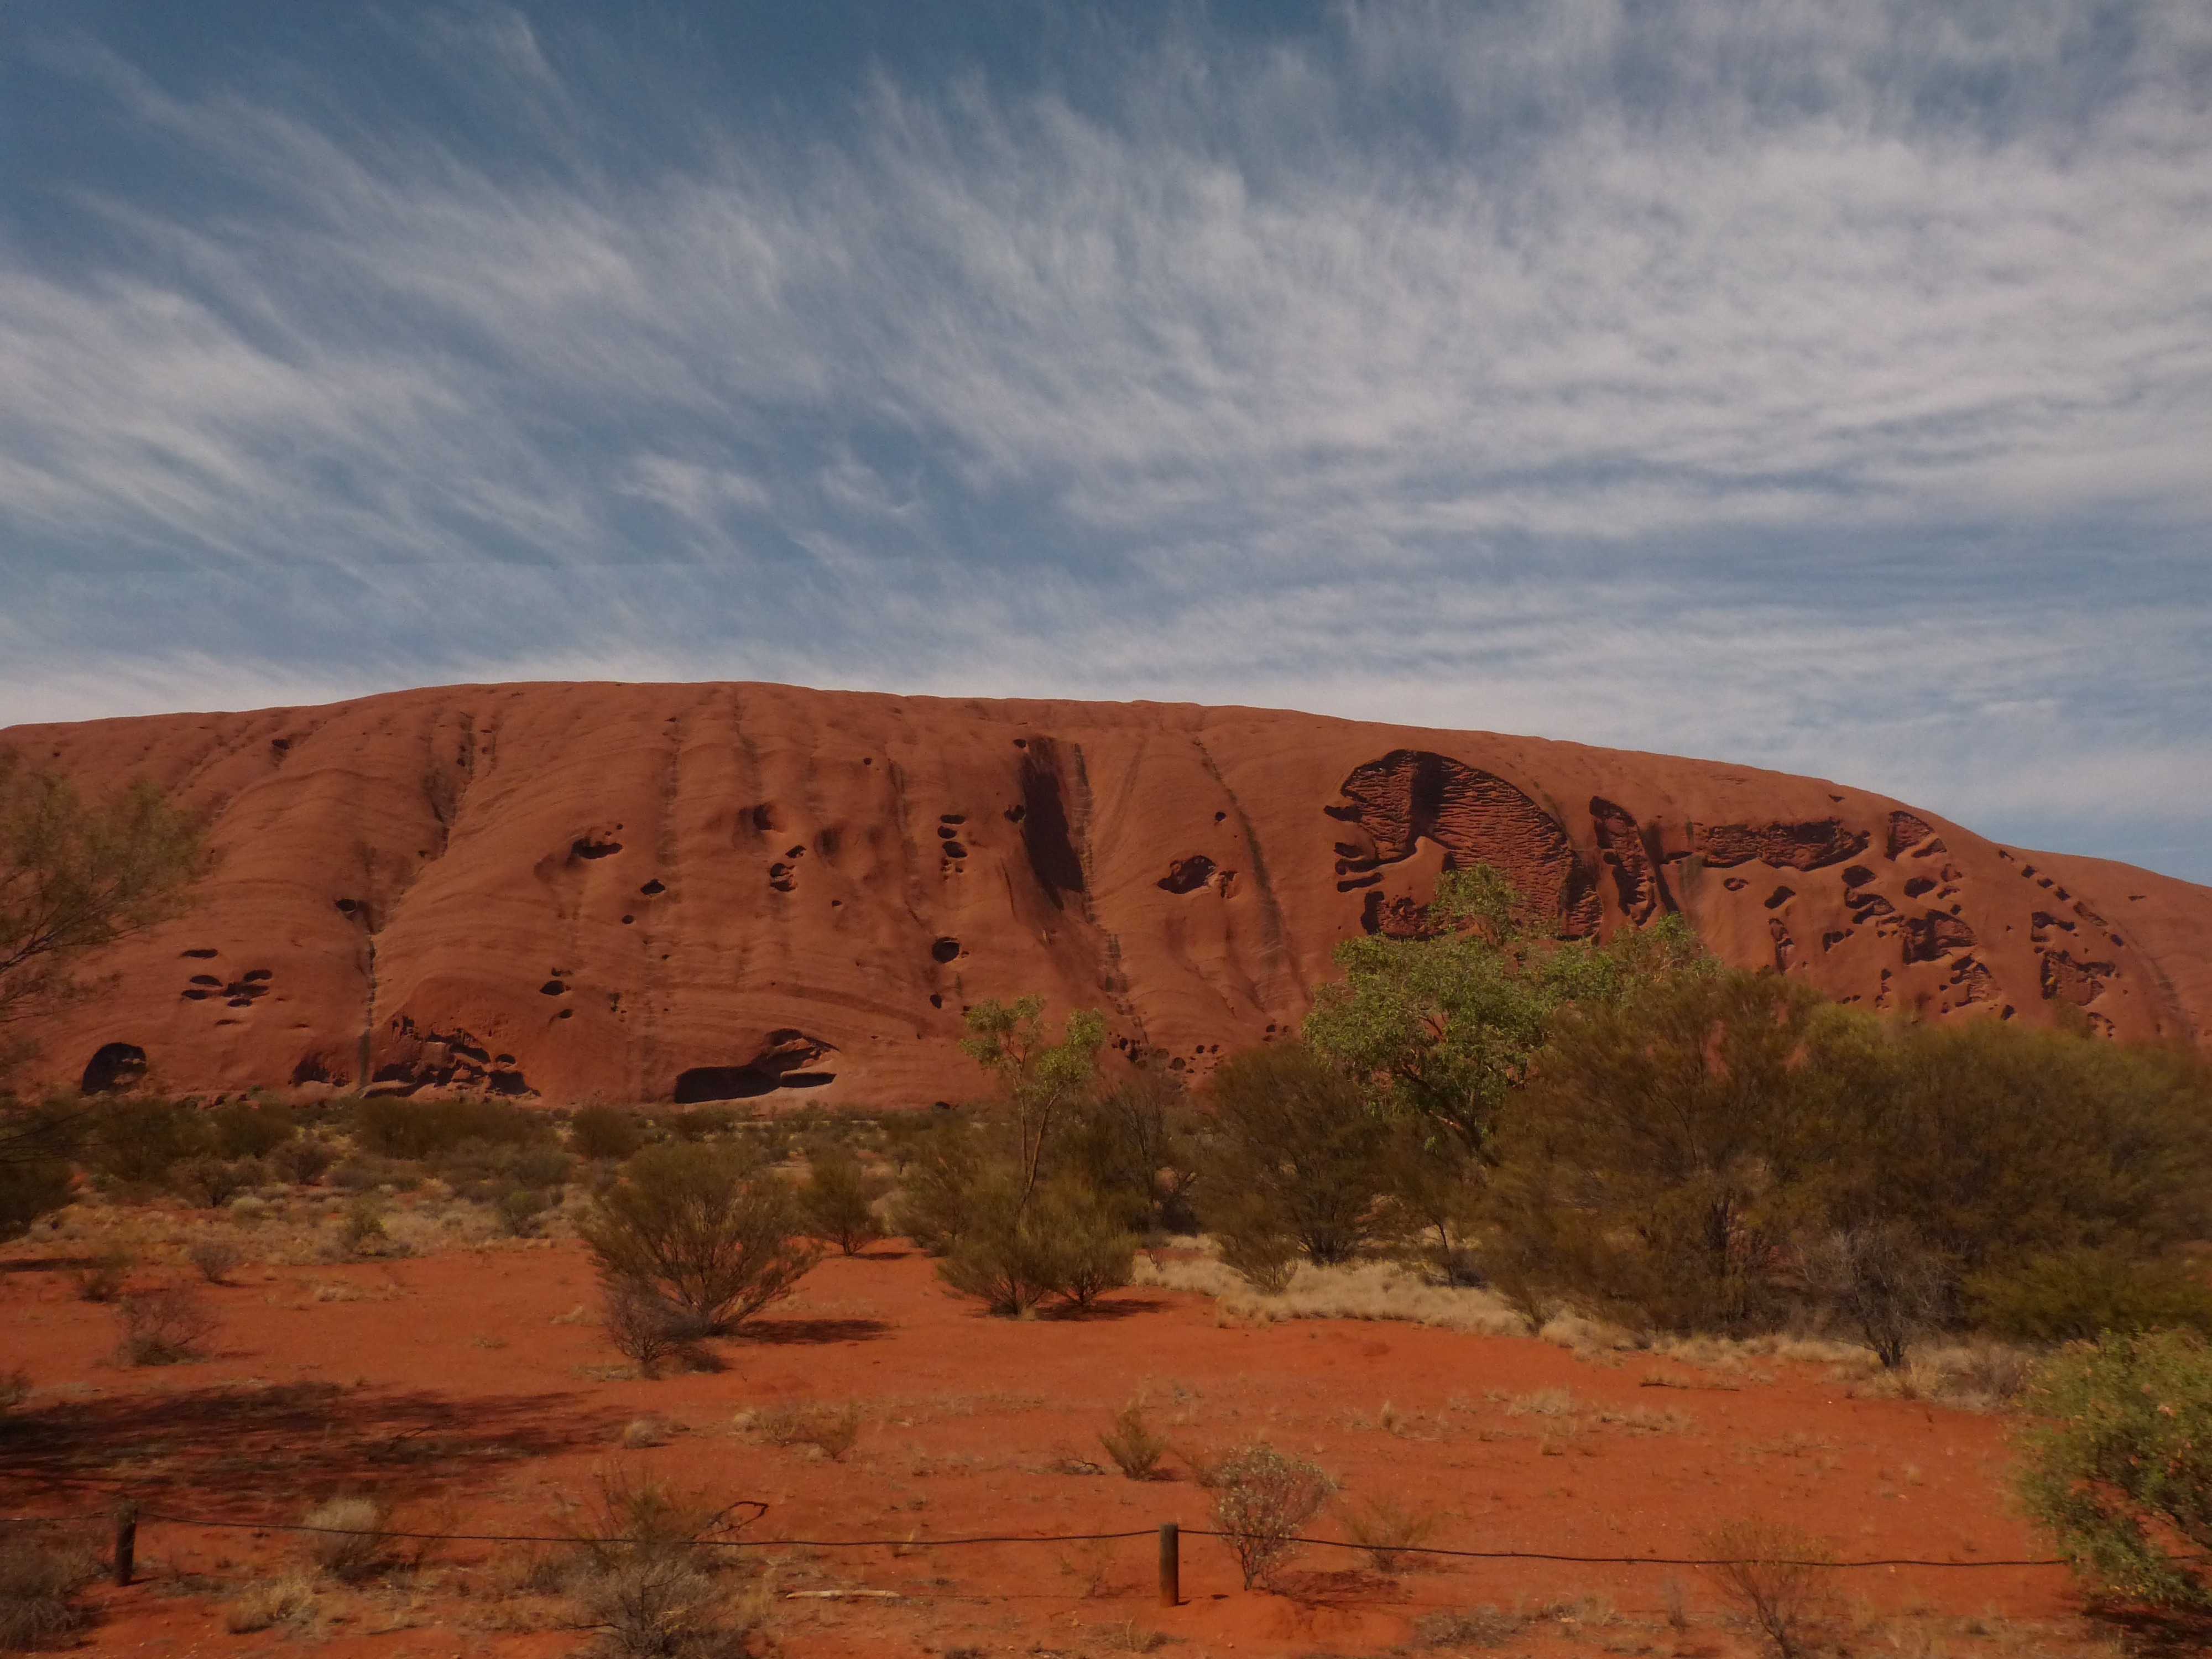
landscape, rock, wilderness, mountain, sky, hill, arid, desert, valley, dry, soil, canyon, tourism, terrain, erosion, places of interest, australia, clouds, geology, badlands, uluru, ayersrock, cirrus, plateau, granite, ecosystem, outback, wadi, butte, drought, steppe, landform, natural wonders, cirrus clouds, federwolke, aborigines, natural environment, geographical feature, aeolian landform, mountainous landforms